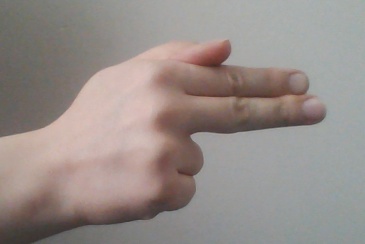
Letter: ghain